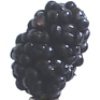
Label: Mulberry 1